Eileen Costello

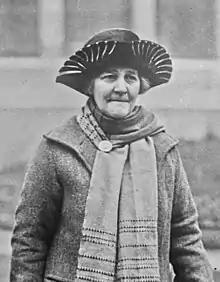
Costello in December 1922

Eileen (Ellen) Costello (27 June 1870 – 4 March 1962) was an English-born Irish politician, writer, teacher and folklorist.